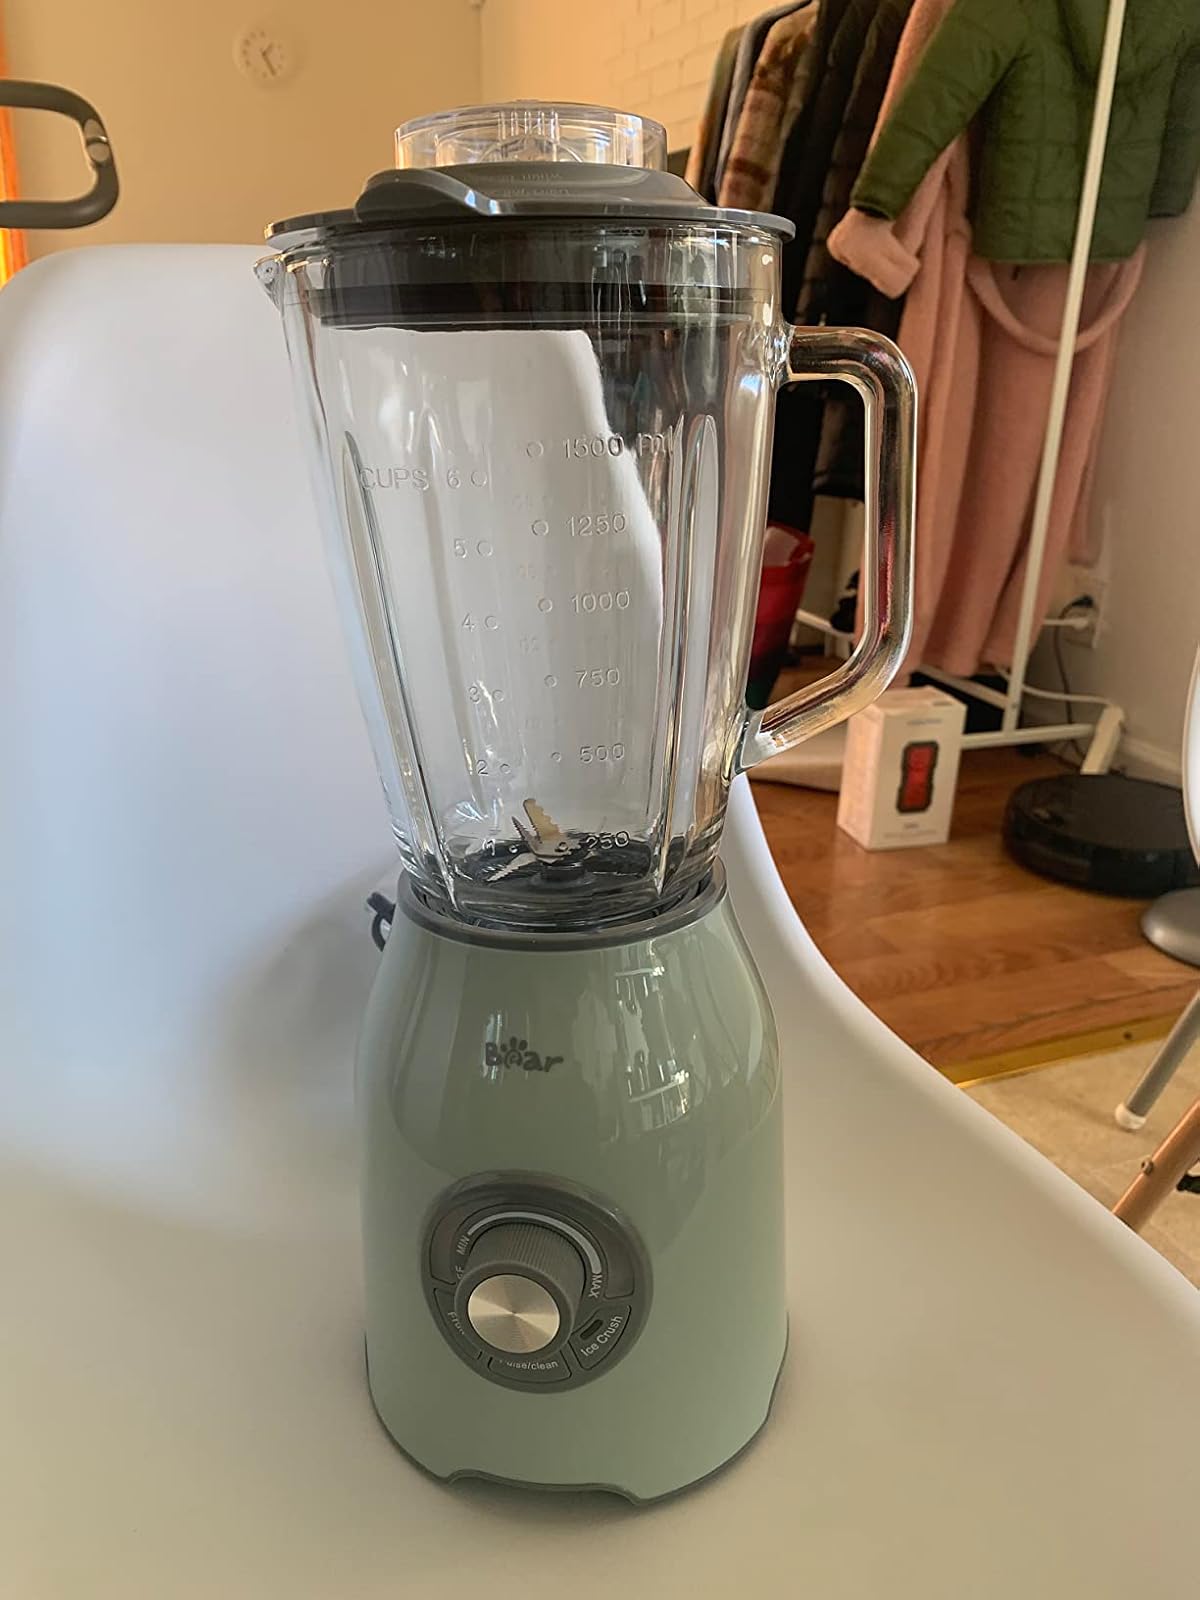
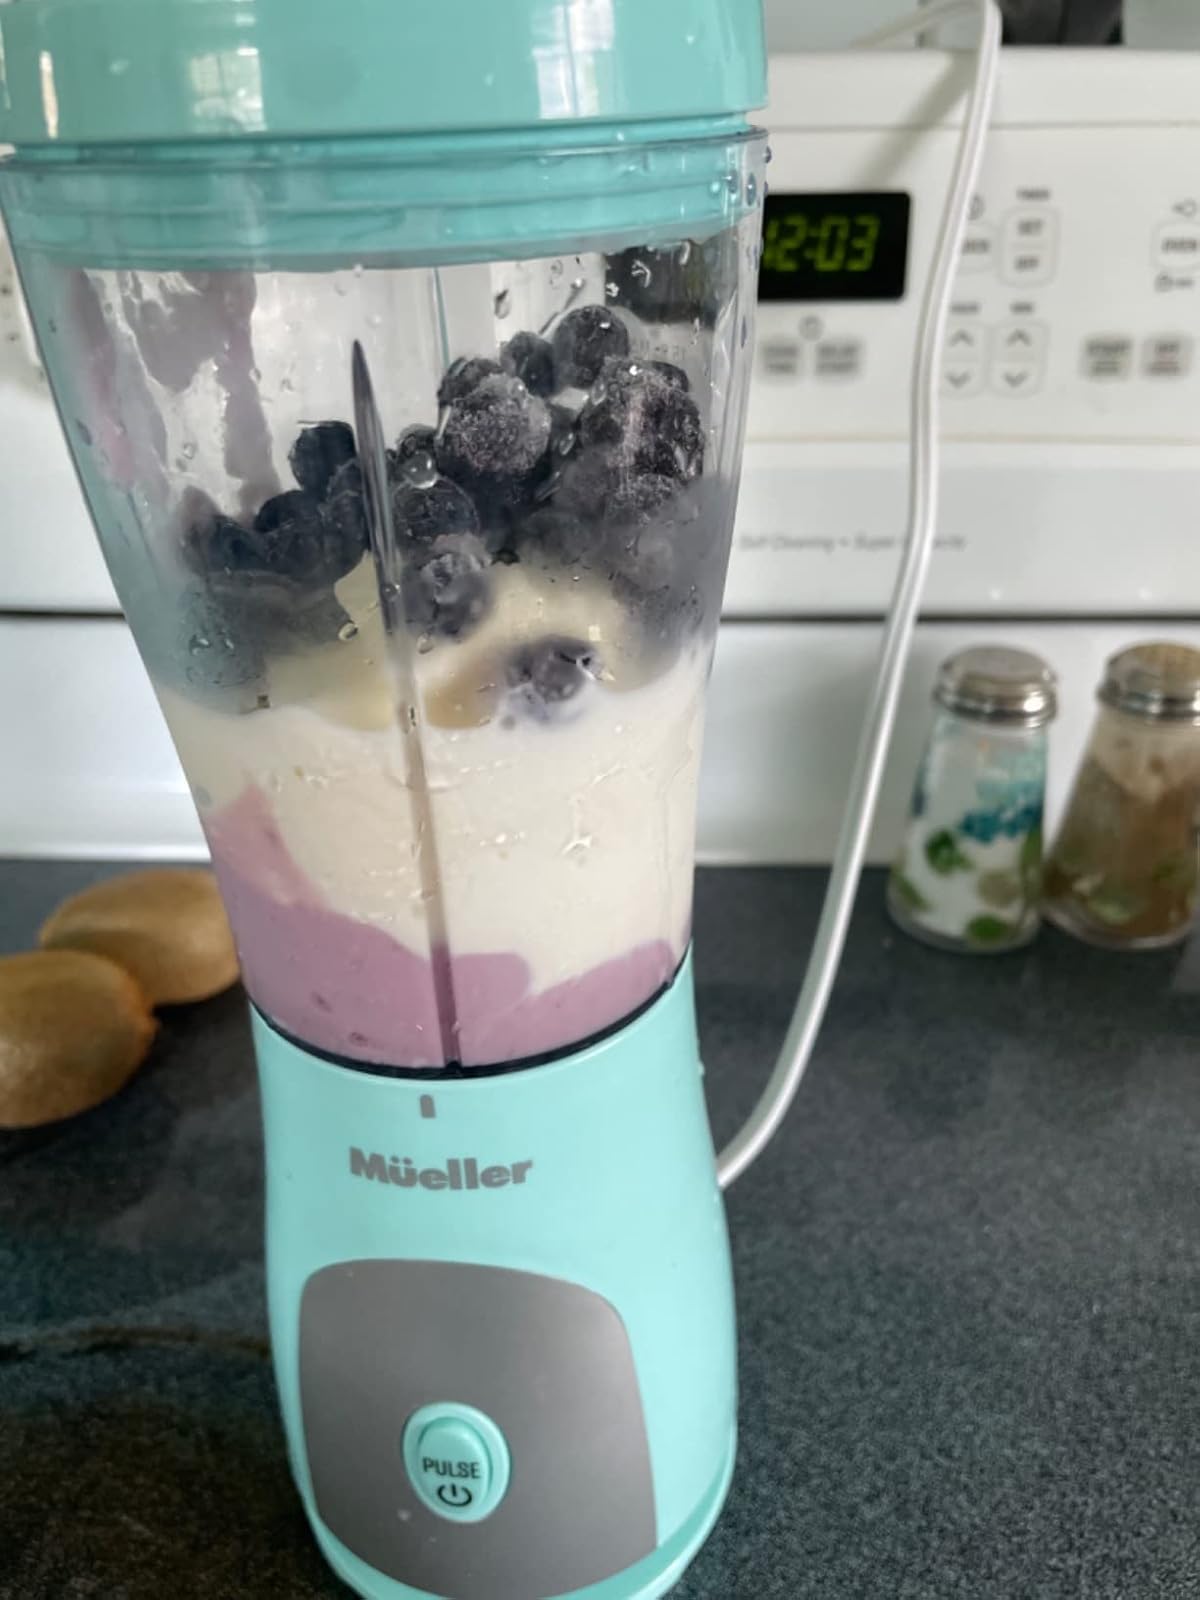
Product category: items_blender
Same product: no